Yuanli railway station

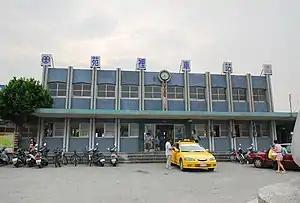

Yuanli is a railway station on the Taiwan Railways Administration West Coast line (Coastal line) located in Yuanli Township, Miaoli County, Taiwan.